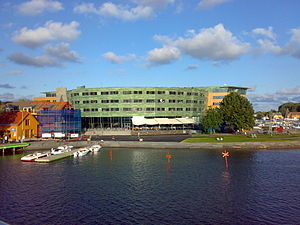
Byfjorden (Tønsberg)
Byfjorden er en fjord i Tønsberg kommune i Vestfold og Telemark fylke i Norge. Den er den inderste del af Tønsbergfjorden, som igen er en sidefjord i Oslofjorden, og går mellem Kanalen i Tønsberg, Tønsberghus og Jarlsberg travbane. Inderst i fjorden ligger Ilene vådområde og naturreservat, etableret i 1985. Ved kanalen ligger Kanalbroen, en vippebro for biltrafik åbnet 1957, og i Ollebukta er der lystbådehavn. Mellem restauranterne, mediehuset og gæstehavnen på kajen i byen og Kaldnes på Nøtterøy-sida, går Kaldnes bro, en gangbro som åbnede i 2005. På området efter Kaldnes Mekaniske Verksted, et skibsværft i drift fra 1899 til 1984, er der høje bygninger med boliger.